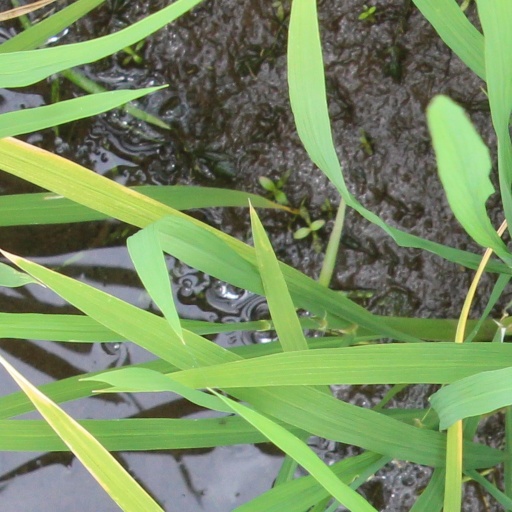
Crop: rice